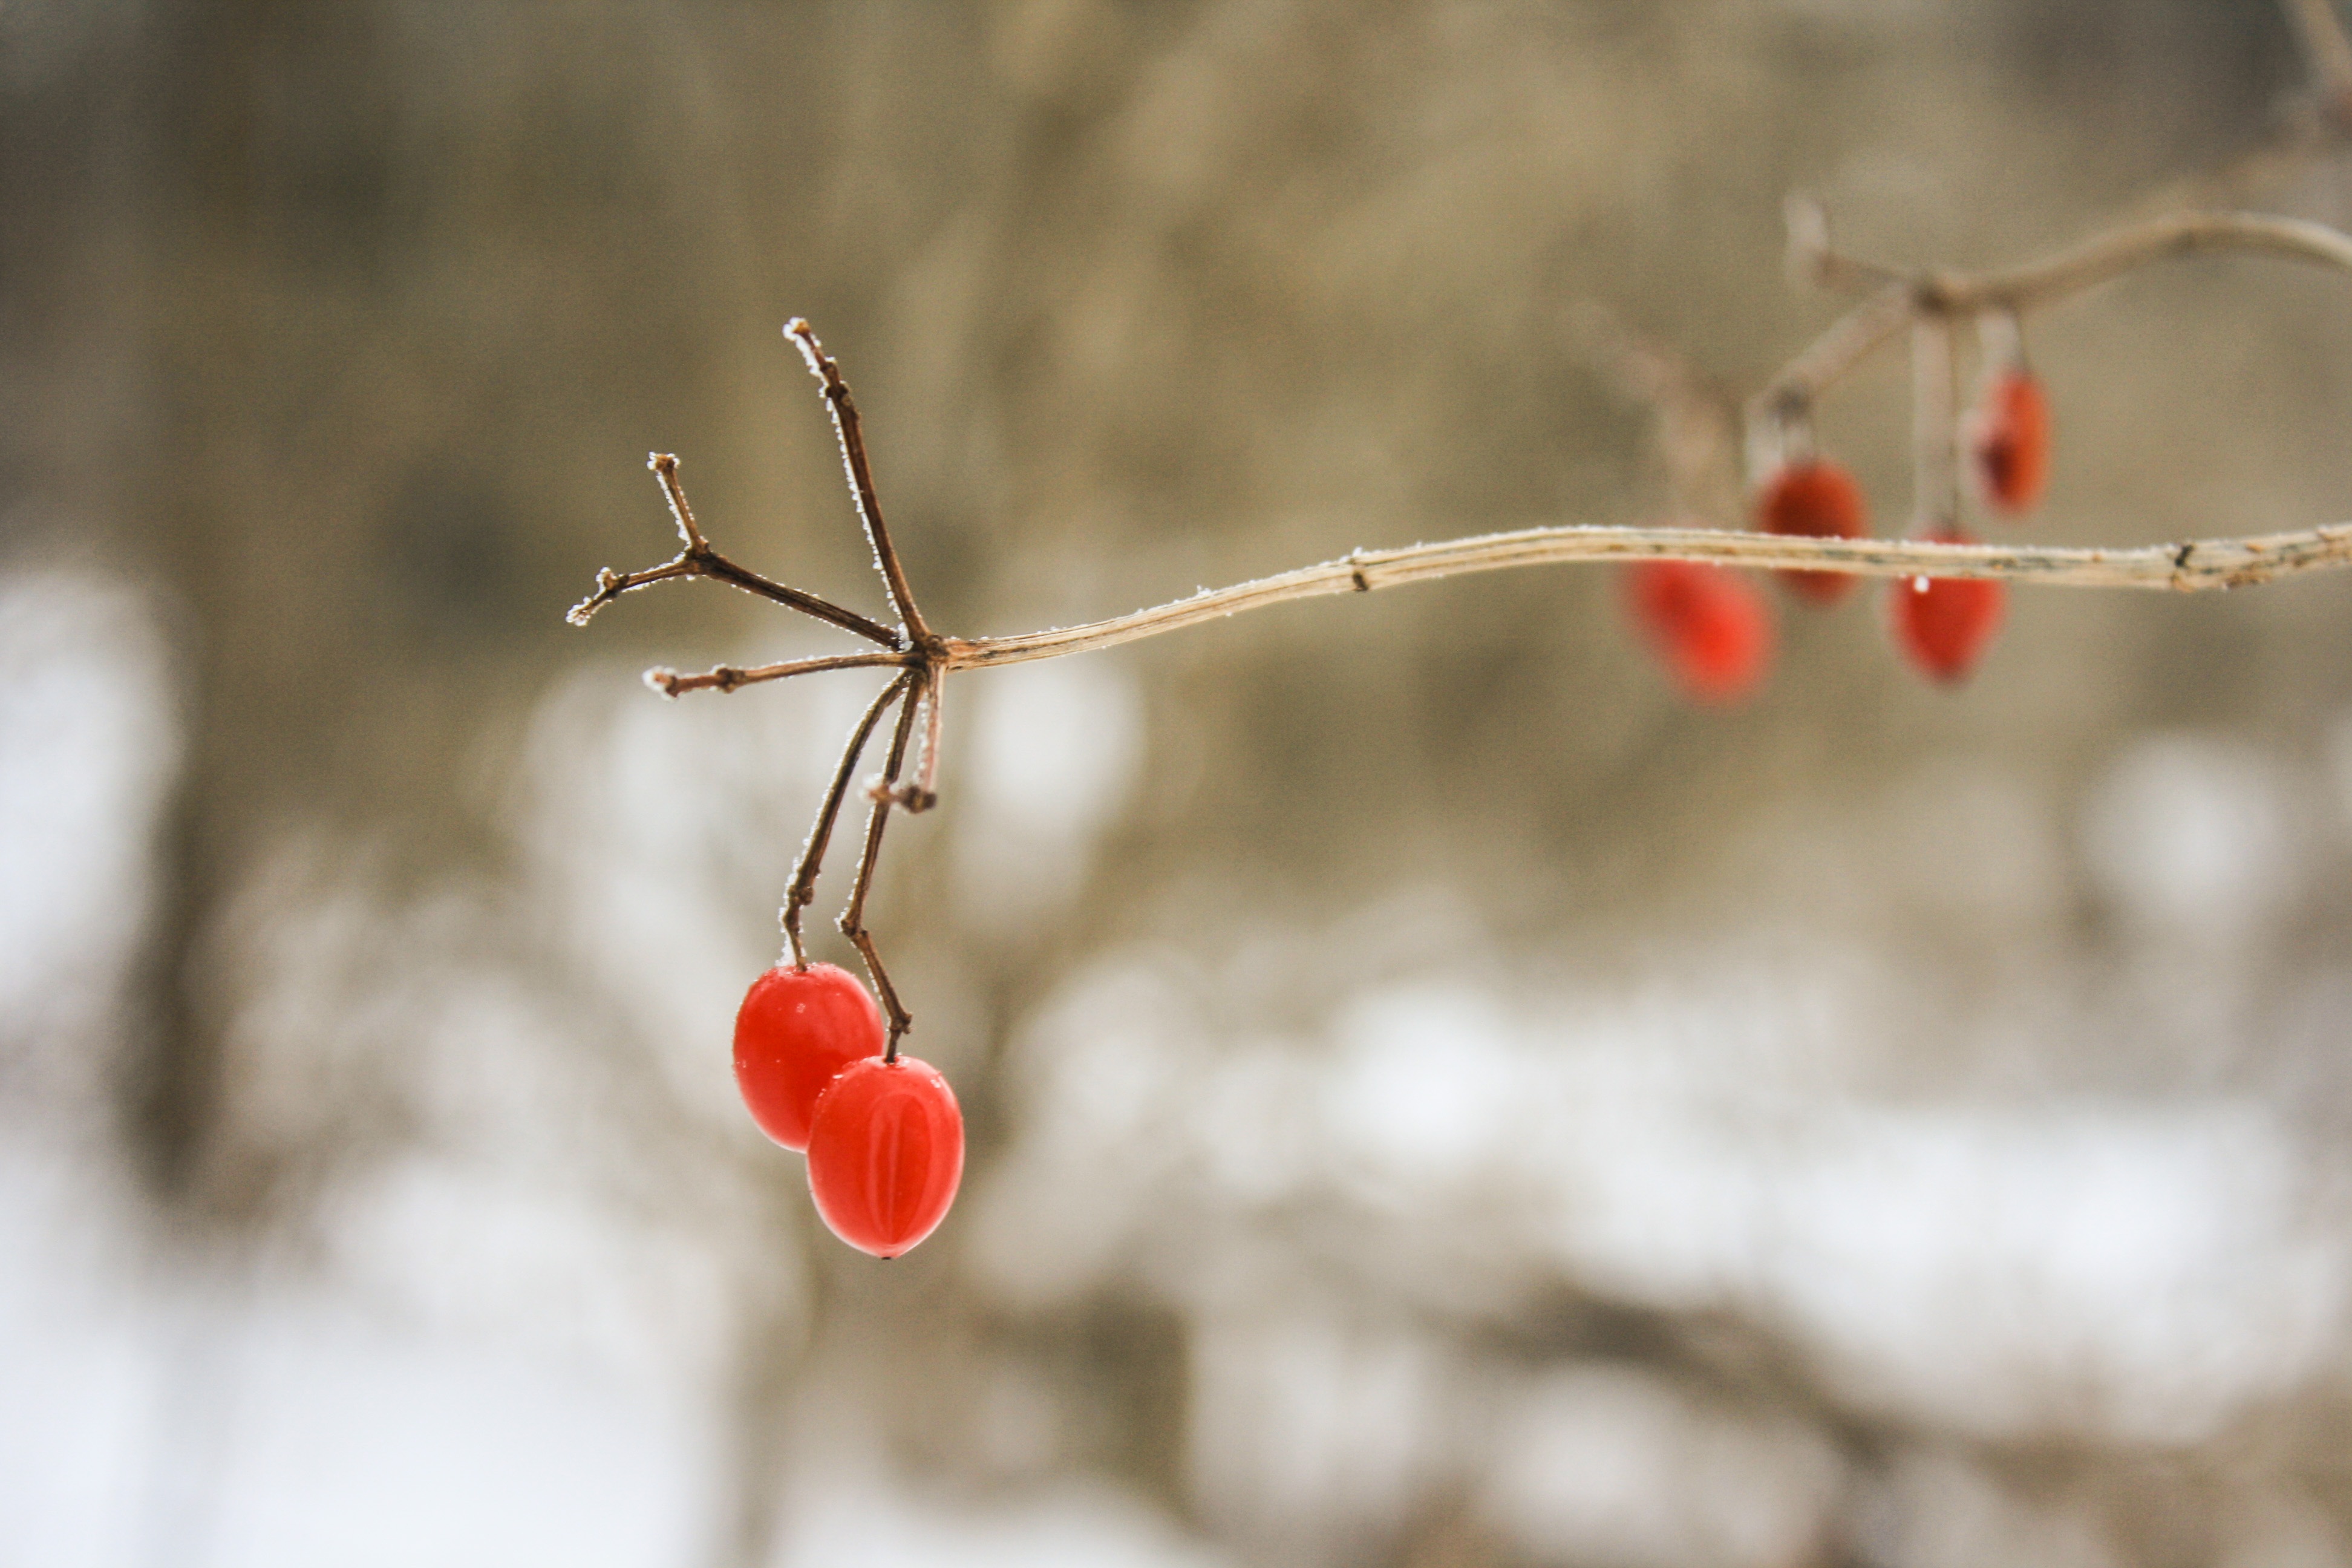
tree, nature, forest, branch, blossom, snow, winter, plant, trail, field, leaf, flower, frost, spring, red, produce, autumn, flora, season, twig, close up, holly, berries, rose hip, macro photography, plant stem